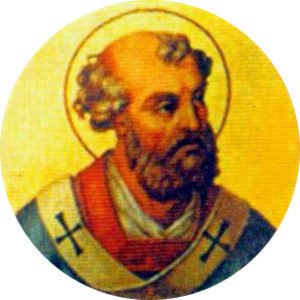
Paverækken / 1. årtusinde / 5. århundrede
Dette er en liste over paver, den romersk-katolske kirkes overhoved. Paverækken strækker sig tilbage til apostlen Peter.